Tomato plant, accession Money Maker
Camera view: vertical (180 deg); turntable rotation: 120 degrees
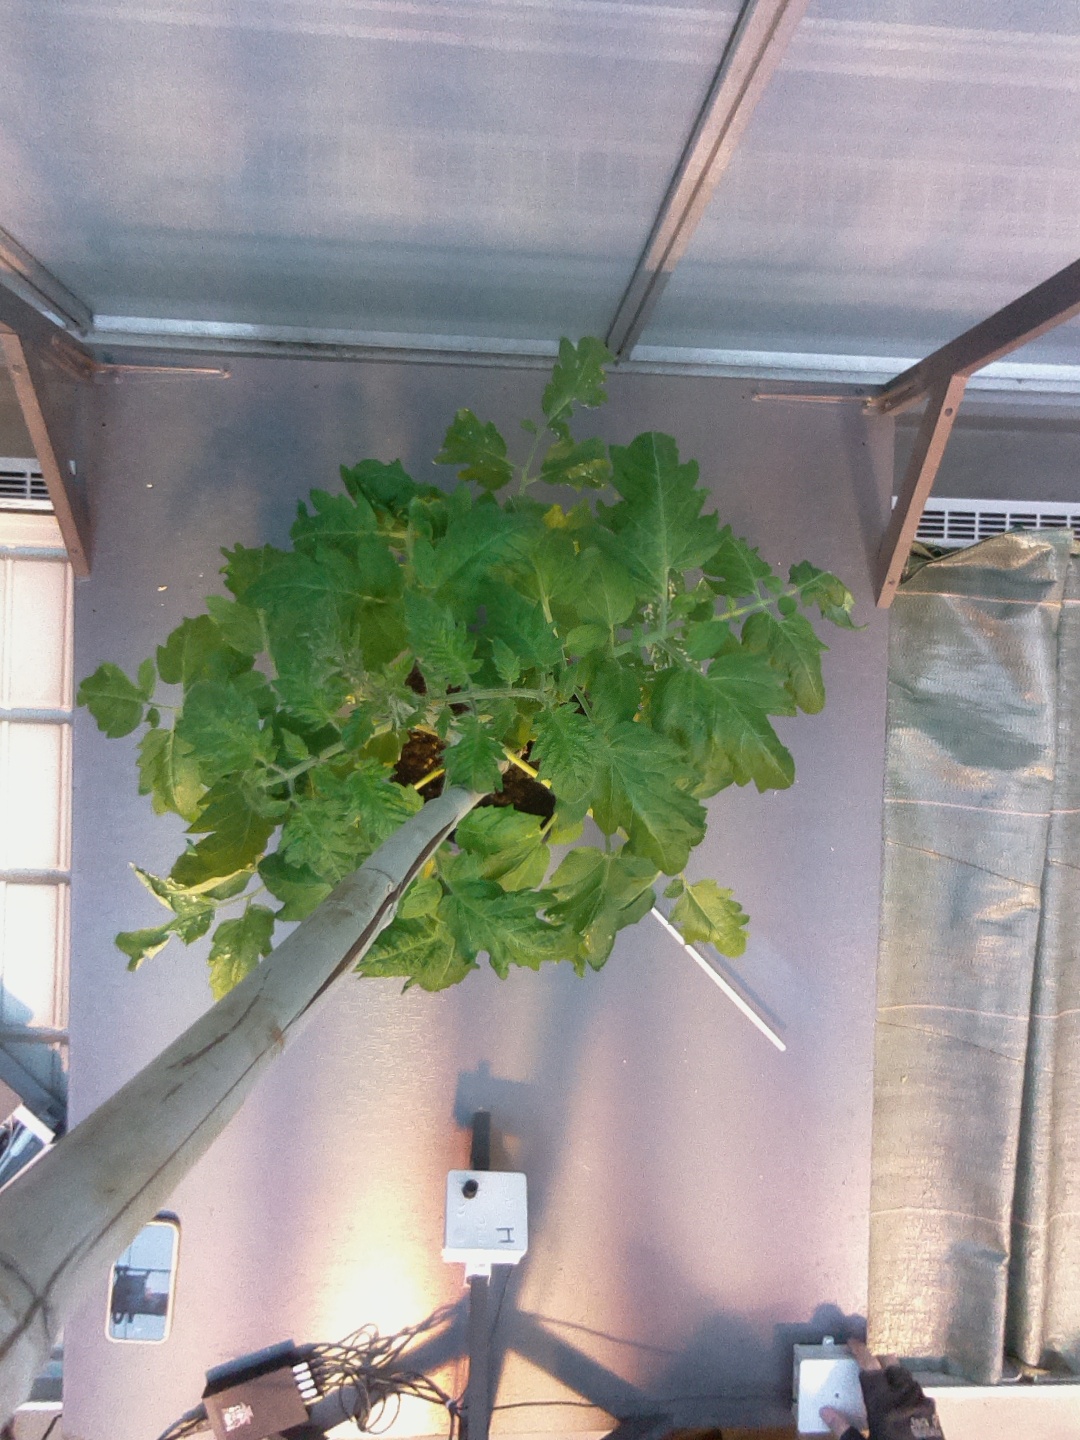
BBCH growth stage 55: 5 inflorescences visible